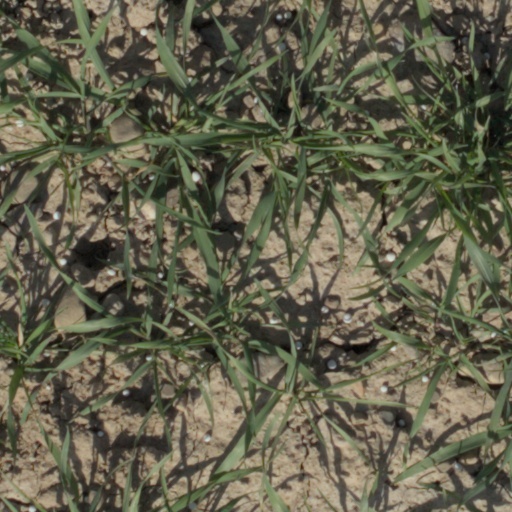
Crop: wheat